Heraklion Archaeological Museum

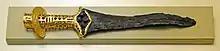
Bronze dagger from Malia

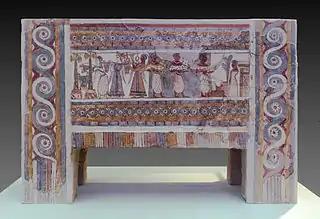
The Hagia Triada sarcophagus

Covers findings from cemeteries at Knossos, Phaistos and Archanes, including: